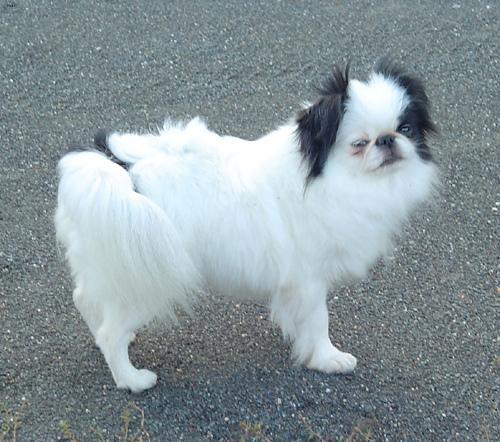
japanese chin